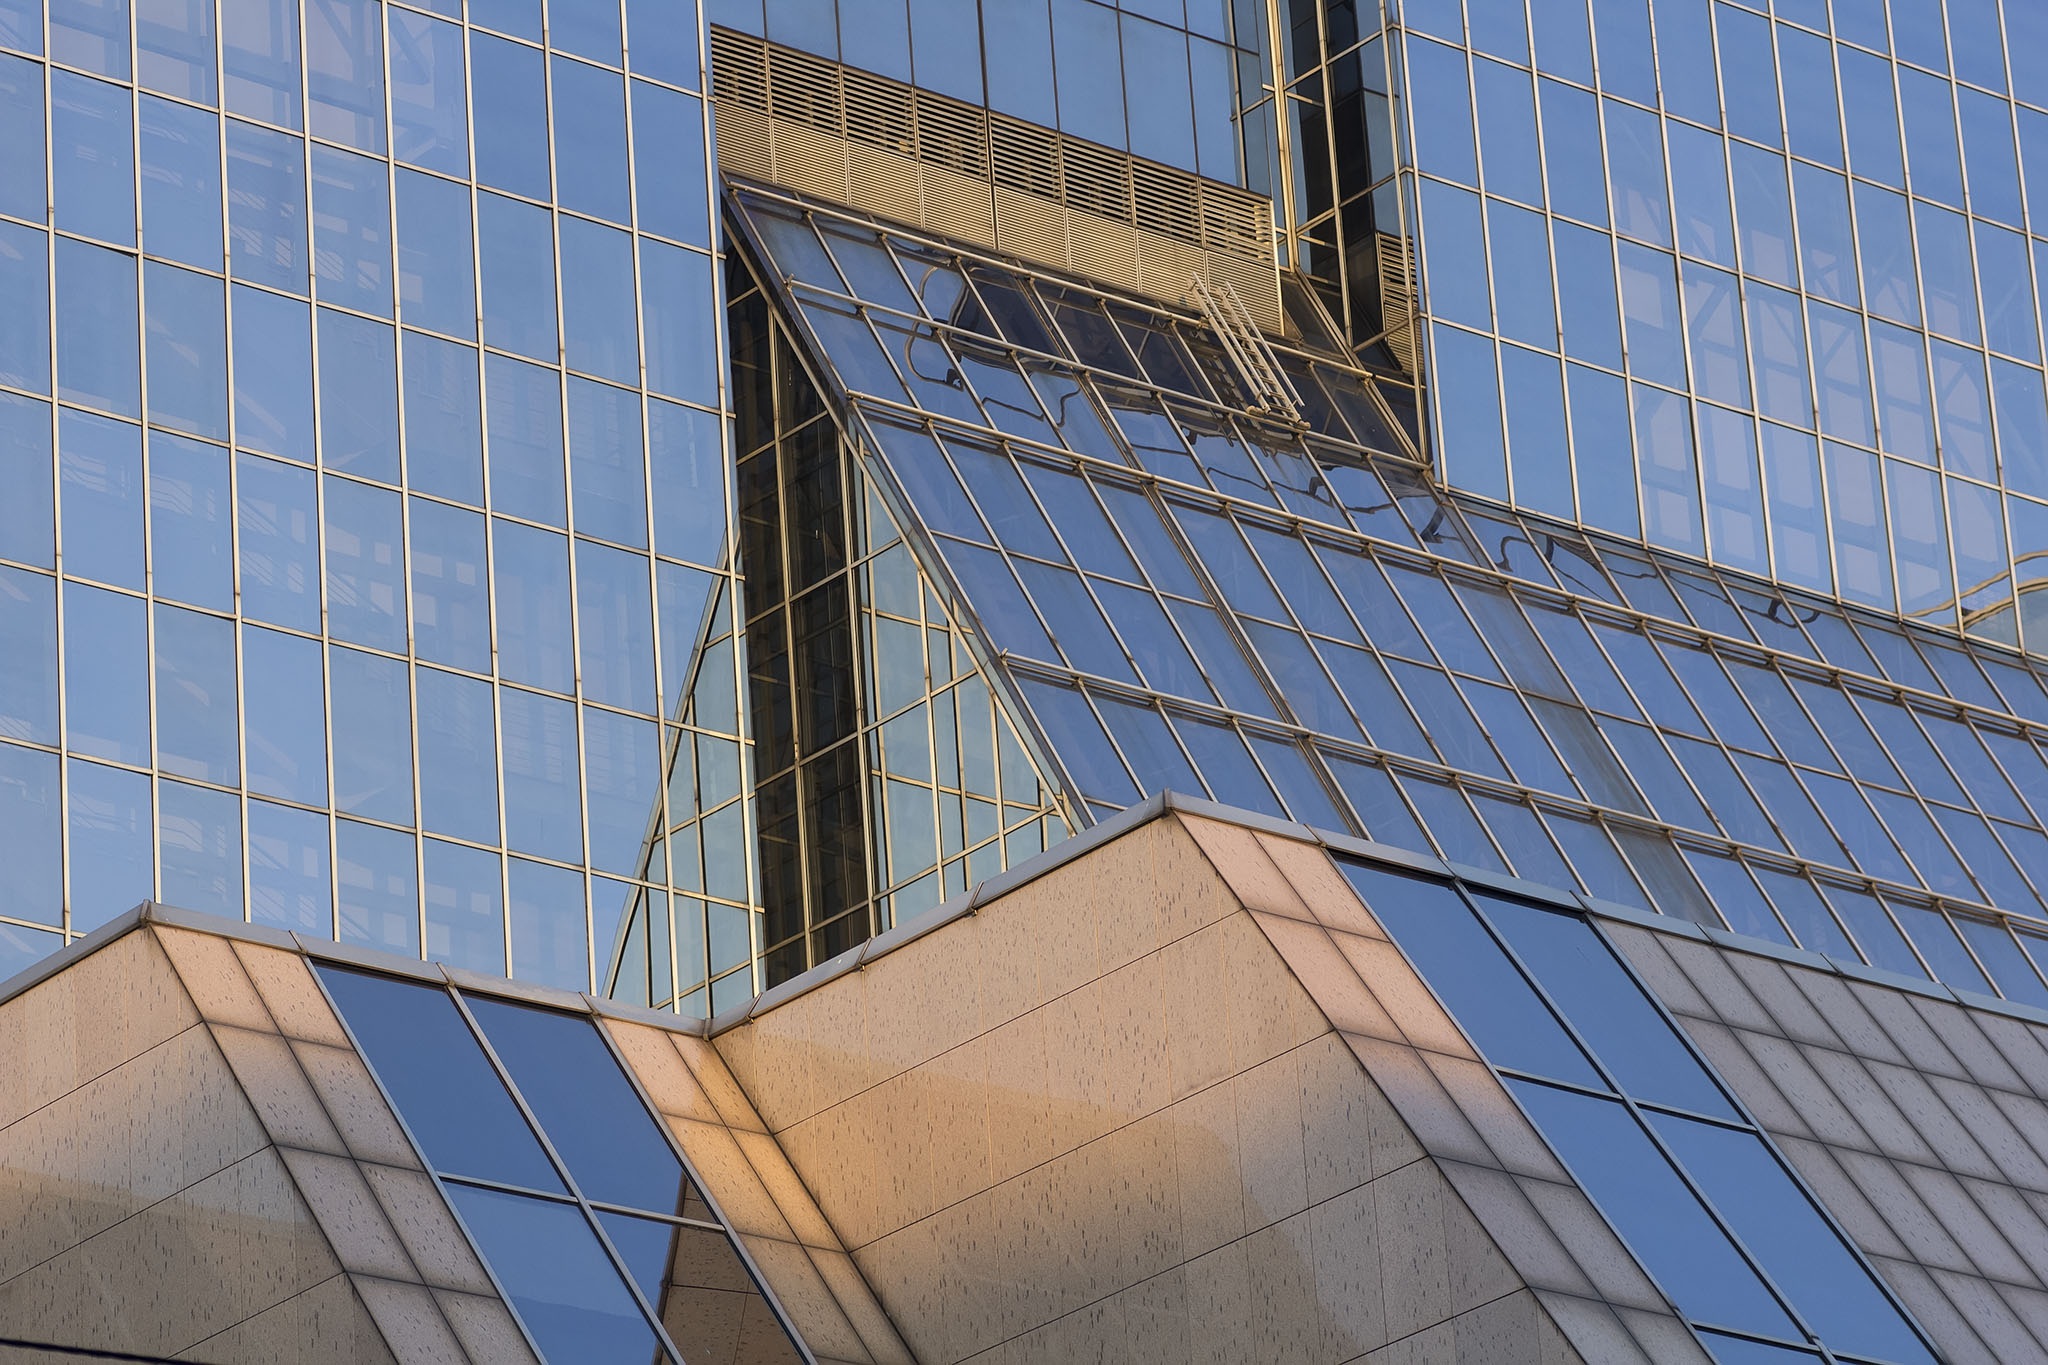
architecture, glass, roof, building, city, skyscraper, urban, downtown, line, reflection, corporate, office, facade, blue, exterior, business, modern, tower block, modern building, windows, headquarters, daylighting, business building, urban area